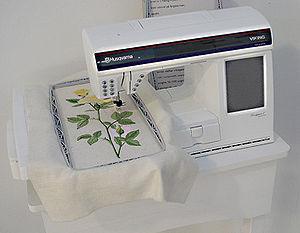
Husqvarna est une entreprise suédoise fondée en 1689. Manufacture royale à l'origine, elle fabriquait à l'époque des mousquets.
Une machine à coudre est un outil permettant de réaliser un tissage linéaire prenant appui sur une pile de tissus, de cuir ou de tout autre matériaux plan et souple. Les machines à coudre sont utilisées pour assembler des tissus, empêcher qu'un tissu ne s'effiloche, assembler et empêcher que plusieurs tissus ne s'effilochent, assembler une pile de tissus à plat, combiner des points selon un motif donné.